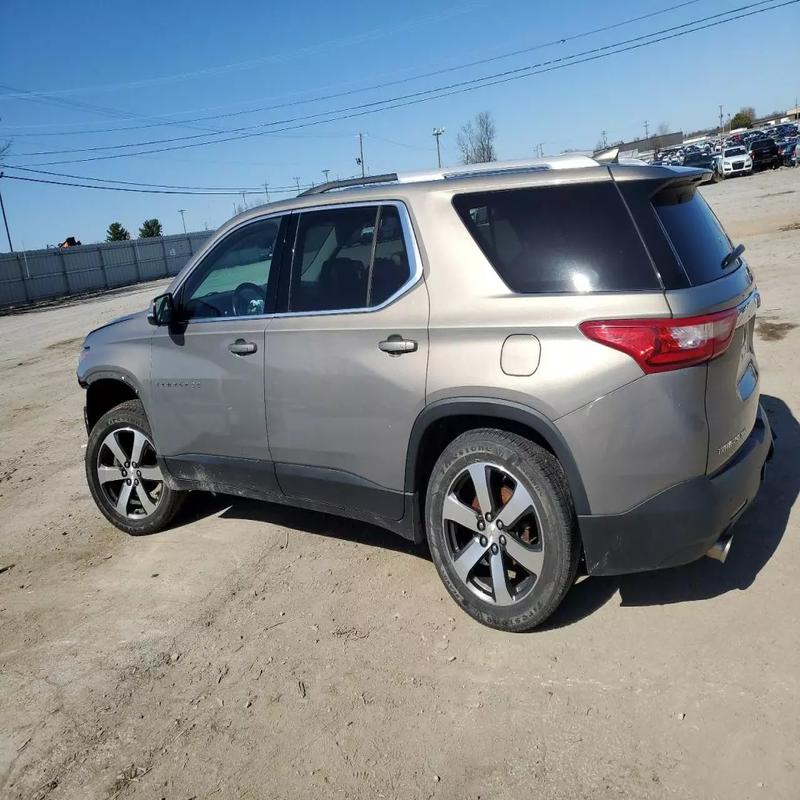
Aucun dommage détecté.
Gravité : aucun